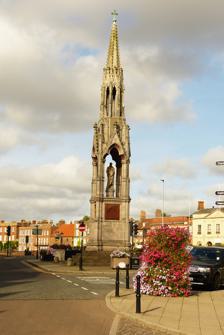
Building: Clarkson Memorial
Country: United Kingdom
Year built: 1881
The Clarkson Memorial in Wisbech The Clarkson Memorial in Wisbech , Isle of Ely , Cambridgeshire , England commemorates Thomas Clarkson (1760–1846), a central figure in the campaign against the slave trade in the British empire , and a former native of Wisbech. It was erected in 1880–1881 and is a Grade II* listed building . The memorial consists of a statue mounted on a high platform. Above this rises a canopy, in the form of a spire . The whole structure is 68 feet (20.6 m) high. On three of the four sides are carved bas-reliefs , representing William Wilberforce and Granville Sharp , both prominent figures in the campaign against the slave trade, and a manacled slave in a beseeching attitude. The fourth side bears an inscription to the memory of Clarkson. History Clarkson was born in the town in 1760, the son of the Rev. John Clarkson (1710–1766). He attended Wisbech Grammar School where his father was headmaster before going on to St Paul's School in London in 1775. His prize winning essay "Is it right to make slaves of others against their will?", written whilst at St John's College , Cambridge was a turning point in his life, culminating in him turning the abolition campaign into "one of the major issues of the day". The Wisbech & Fenland Museum houses Clarkson's chest which contains examples of 18th century African textiles, seeds and leatherwork which he used to illustrate his case for direct trade with Africa in place of the slave trade. The memorial is near his former home in Bridge Street, on the South Brink of the River Nene . It is on the site of the old Customs House , built in 1801, which itself replaced the Buttermarket. In 1856 the Old Bridge was rebuilt, and the Customs House pulled down to make way for the bridge improvements. In 1880, when work started on the Clarkson Memorial the location was chosen because of its central position. The Clarkson Memorial cost £2,035, and was paid for primarily by a large donation from the Peckover family, local Quaker philanthropists . The shortfall was made up by public subscriptions. Work started on 28 October 1880 and the statue was unveiled on 11 November 1881 by Sir Henry Brand , speaker of the House of Commons and MP for Cambridgeshire. The design was an adaption of one by Sir George Gilbert Scott RA , who first put forward his design in 1875. He was a brother of the Rev John Scott, vicar of St Peter's, Wisbech , 1867–86. The monument falls into a tradition of Gothic monuments for which Scott was largely responsible; his work in this line included the Martyrs' Memorial (1841–3) in Oxford, and the Albert Memorial (1876) in Hyde Park.  Responsibility for the execution of the monument was assumed by John Oldrid Scott after his father's death. The stone carvings were by Farmer & Brindley of Westminster Bridge Road. A four-year renovation project was completed in 2011 and a new supplicant panel installed to coincide with the 130th anniversary of the building of the monument. The monument is used as the saluting point for the town's Remembrance Day parade. References